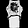
Label: Dress